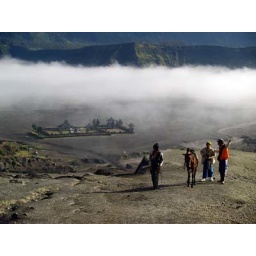
A Hindu temple located in the desert of volcanic black sand near the foot of Mt Bromo